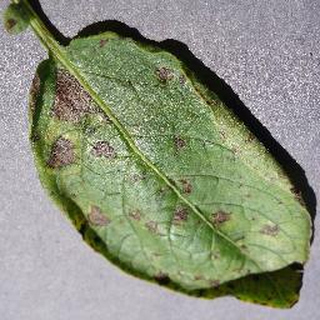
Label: potato_early_blight